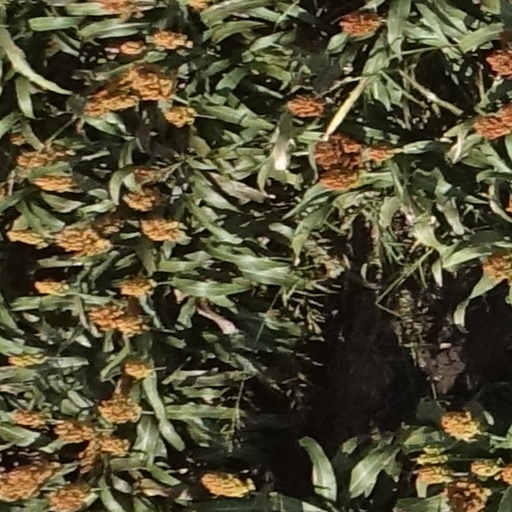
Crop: sorghum